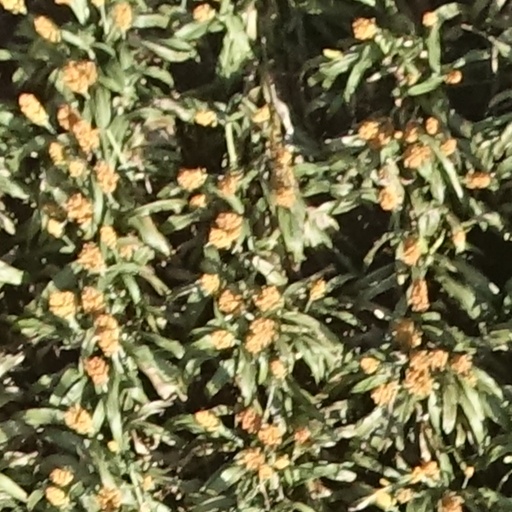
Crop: sorghum